Kousika River

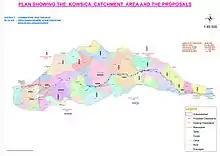
Map of Kousika River

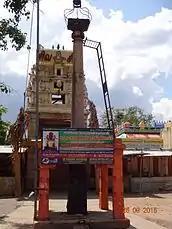
Kalakalishwarar Temple, Kovilpalayam, Coimbatore District, Tamil Nadu, India

The Kousika River starts from Kurudi Hill in Coimbatore It starts at Thekkupalayam, Narasimmanaikkanpalayam. It flows through NGGO colony, Sengalipalayam on one side and Poochiyur, Narashimhanaickenpalayam, Puduppalayam on 2nd side, straight from CRPF touching thekkupalayam all joining near Idikarai village, then through Athippalaiyam, Vayyampalayam, Kotaipalayam, Keeranam, Agragara Saamarkulam, Kurumbapalayam, Kovilpalayam, Thevenpalayam, Pethanaikanpalayam, Kallipalayam, Pachapalayam, Vadukapalayam, Saalaiyur, Sundamedu, Karichipalayam, Vagarayampalaym, Pappampatti, Kittampalayam, Kolathupalayam, and Thekkalur of Coimbatore District, Thimaniyampalayam, Puthunallur, Eripalayam, Moonukattipalayam, Puthupalayam, Kothapalayam, Smanthankottai, Govindapuram, Vanjipalayam, and finally joins in the Noyyal River at Kaniyampundi Village, Tiruppur.